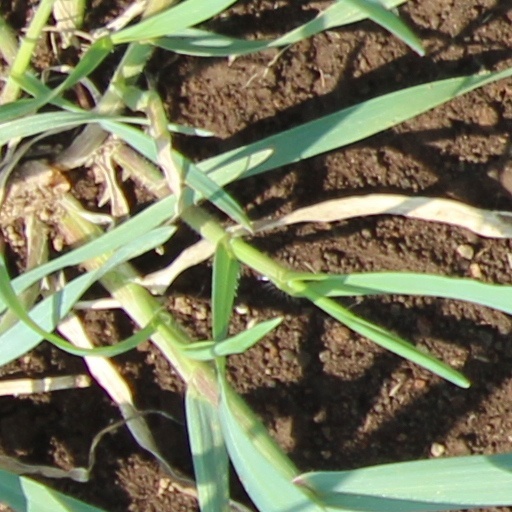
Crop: wheat